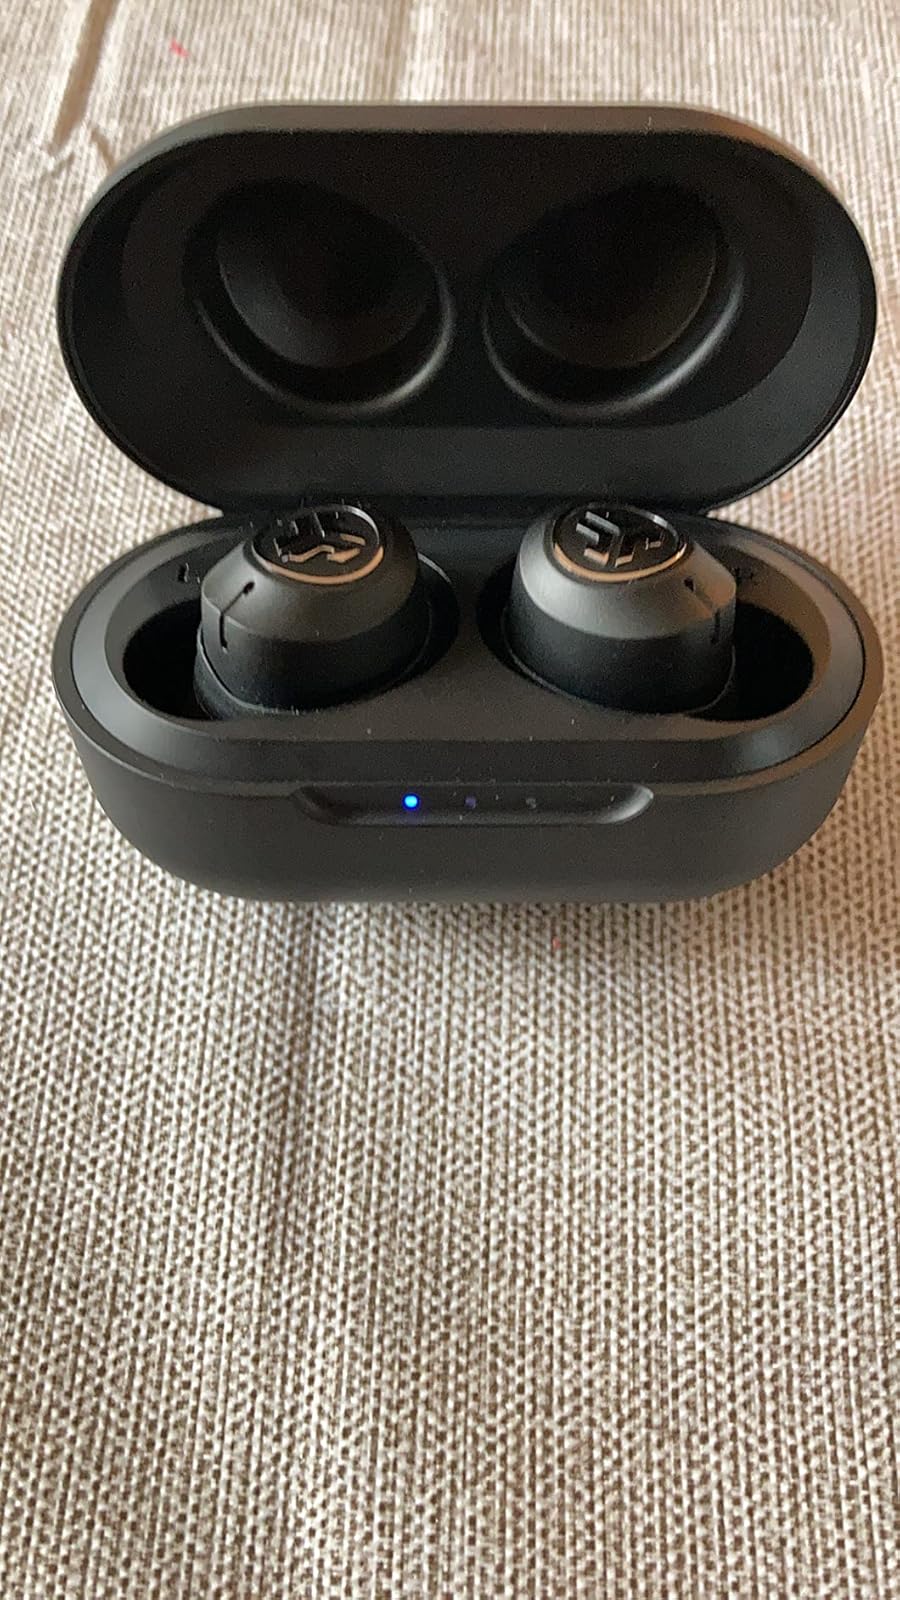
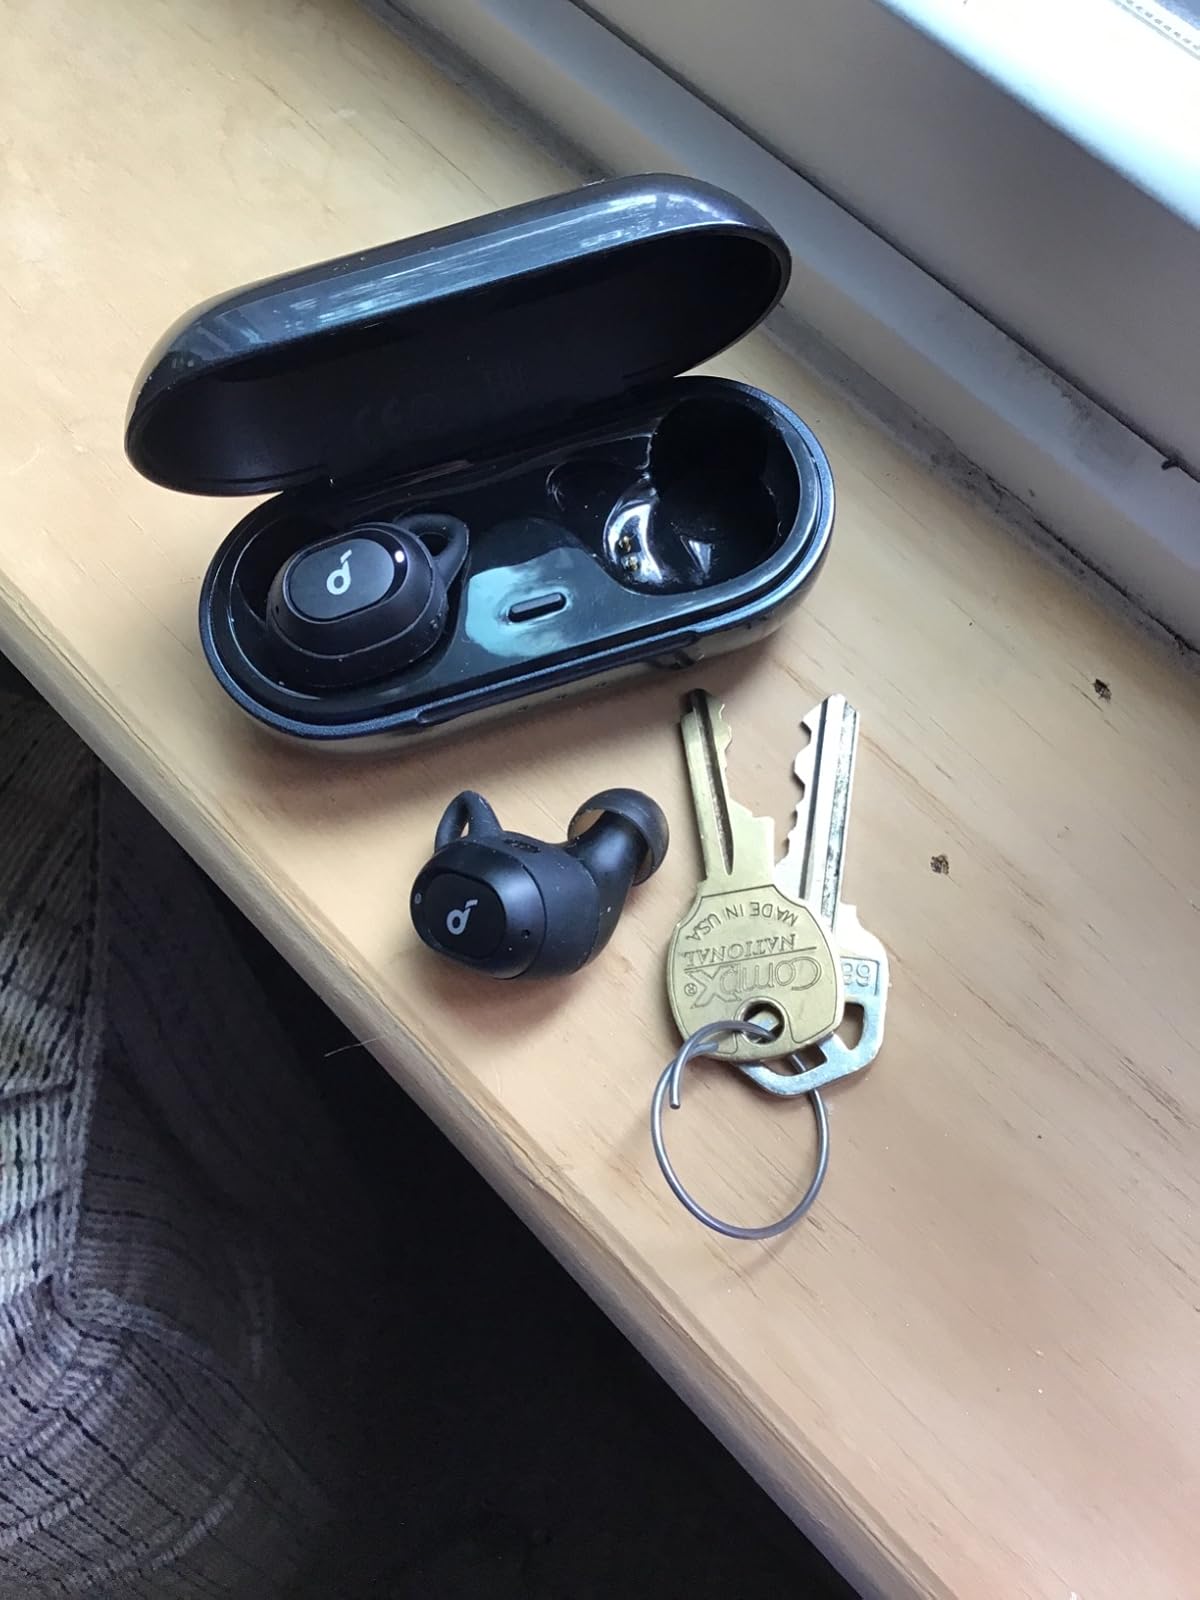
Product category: earbuds
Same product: no